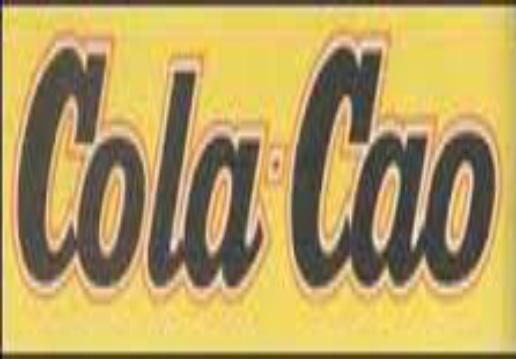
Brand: Cola Cao
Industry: Food